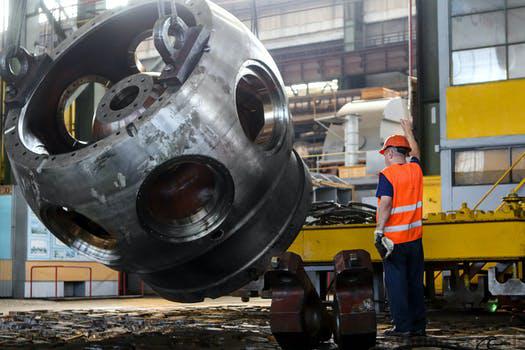
Label: Watermark